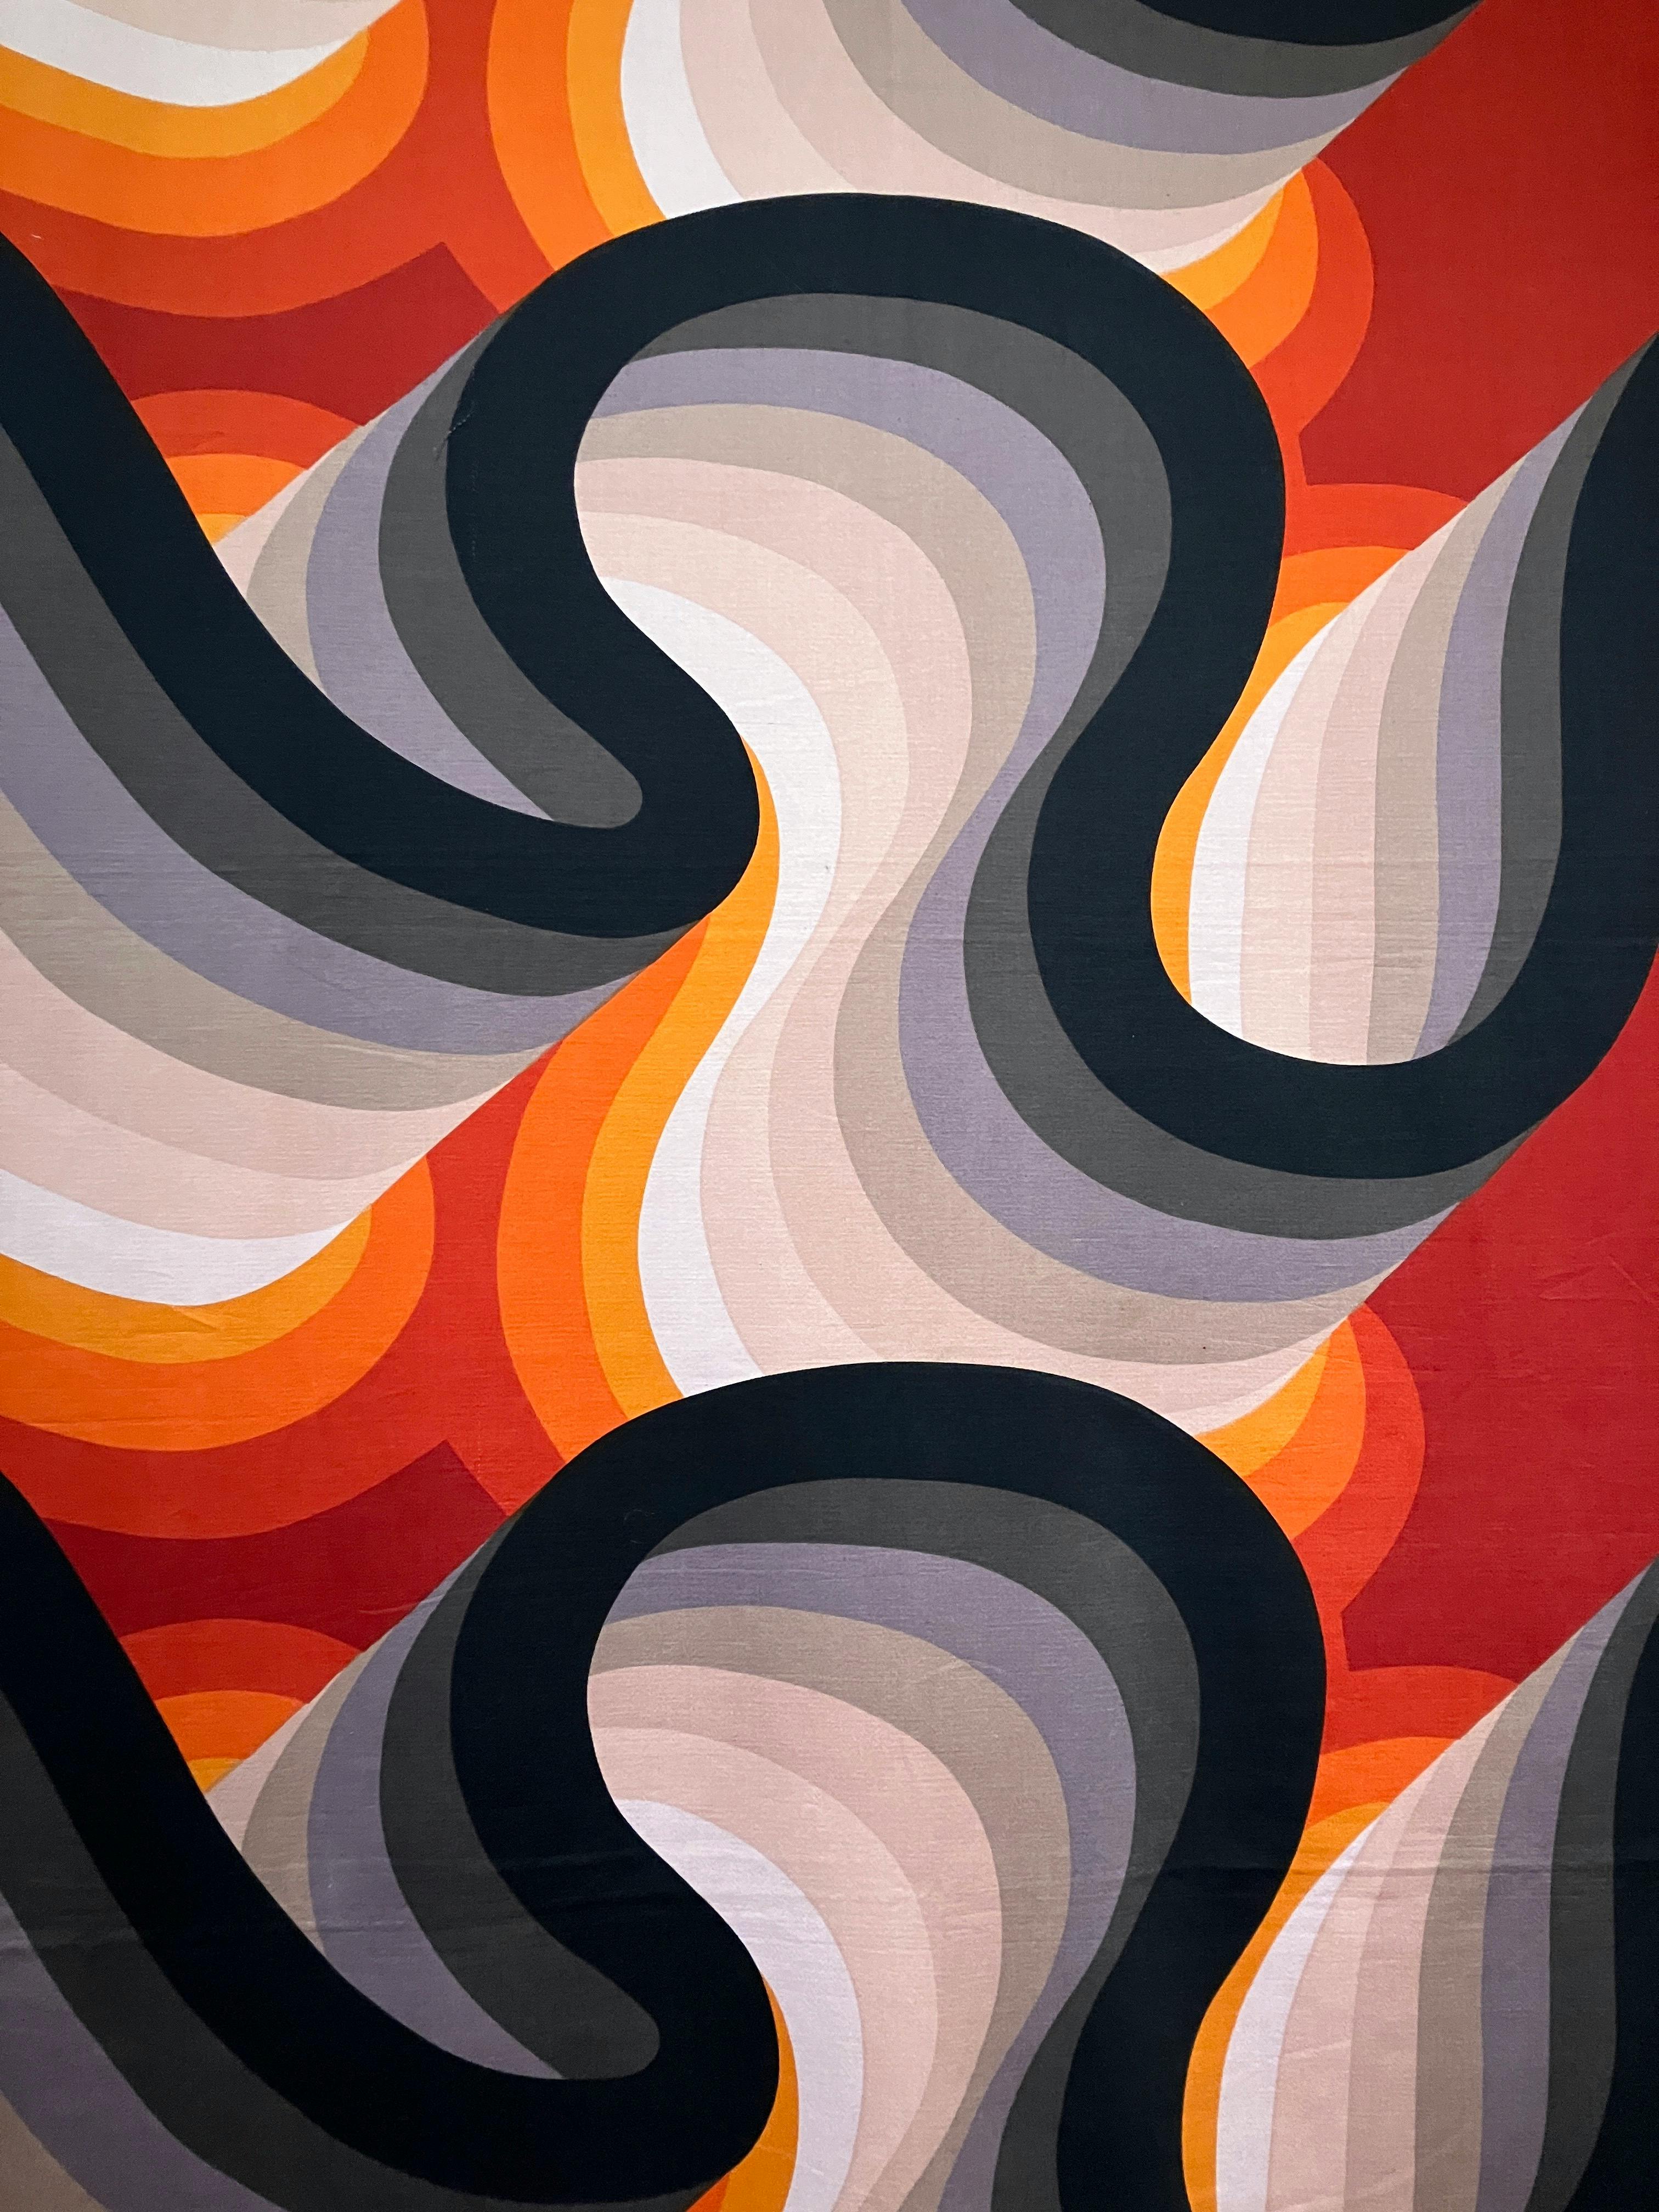
art, orange, brown, modern art, creative arts, design, graphic design, graphics, paint, Art paint